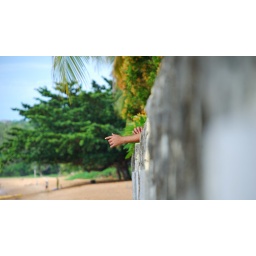
on the wall by the beach malaysia